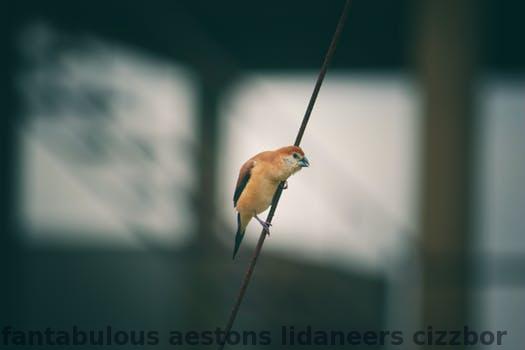
Label: Watermark